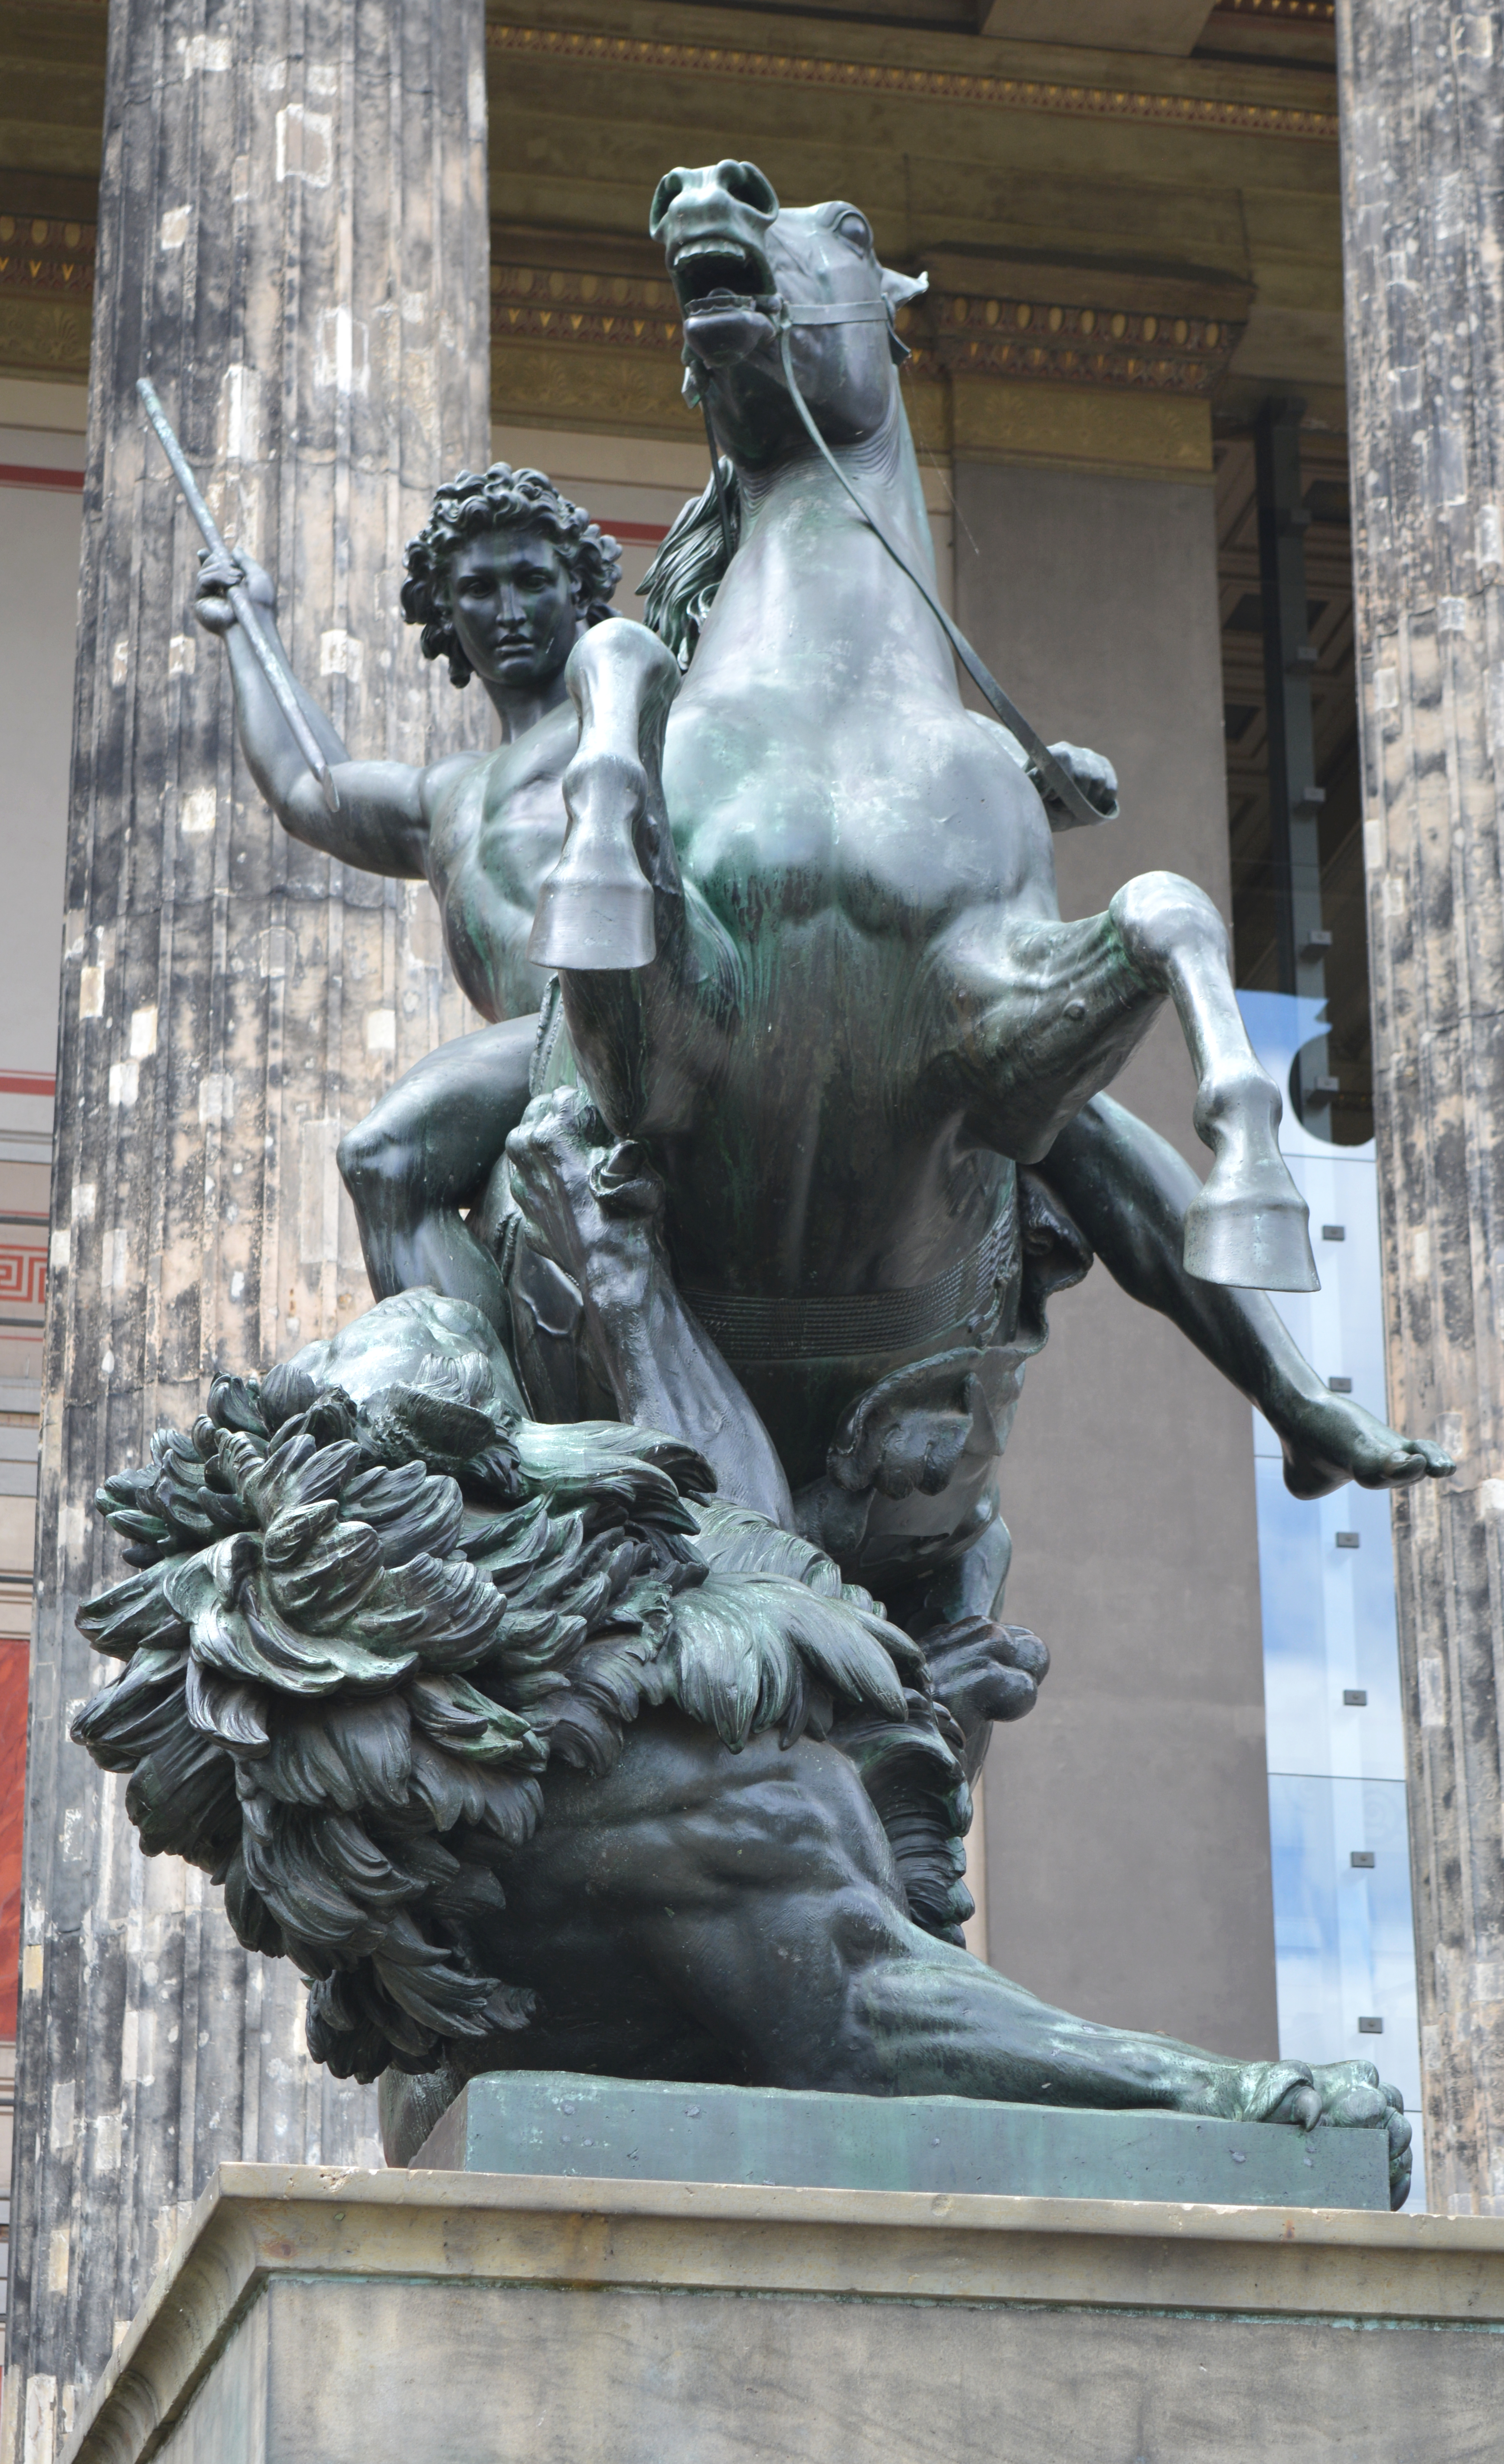
statue, sculpture, monument, classical sculpture, art, landmark, stone carving, architecture, bronze sculpture, mythology, artwork, nonbuilding structure, carving, metal